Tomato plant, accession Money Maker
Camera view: tilt-top (135 deg); turntable rotation: 90 degrees
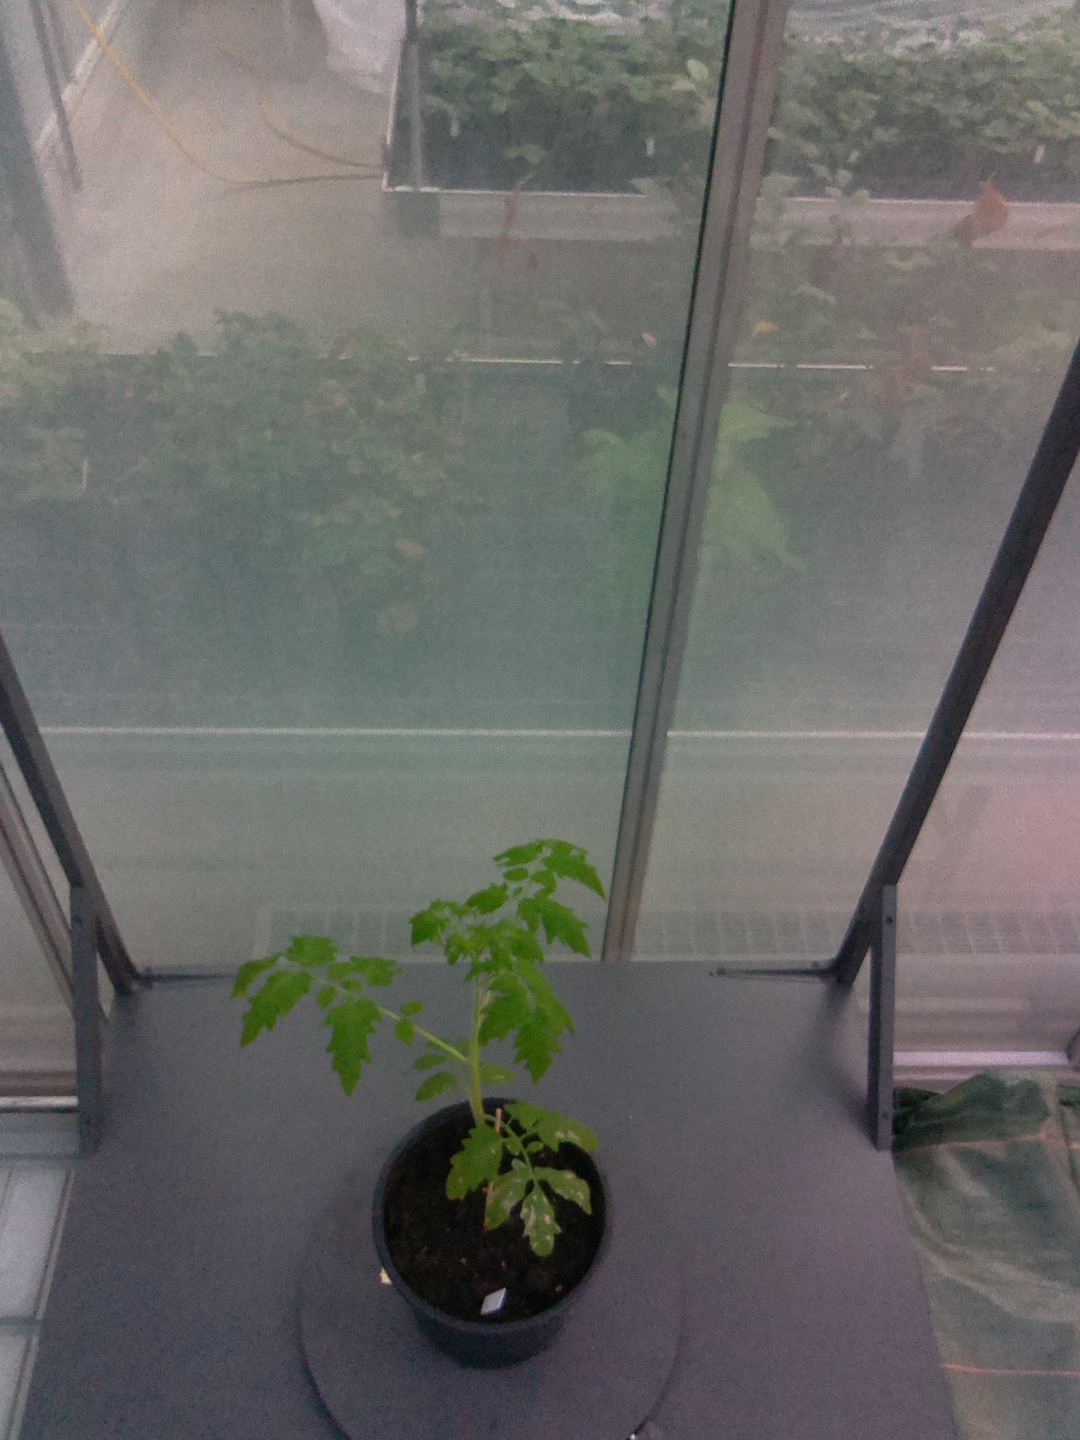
BBCH growth stage 13: 6 of true leaves visible